Maggie Peterson

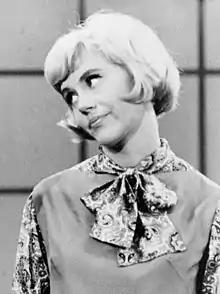
Peterson on "The Bill Dana Show" in 1964

Margaret Ann Peterson (January 10, 1941 – May 15, 2022) was an American actress and singer. She was best known for playing Charlene Darling on "The Andy Griffith Show". She also played the character of Doris in the episode "A Girl for Goober" (1968).